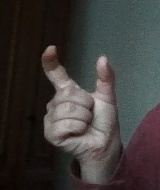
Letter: nun